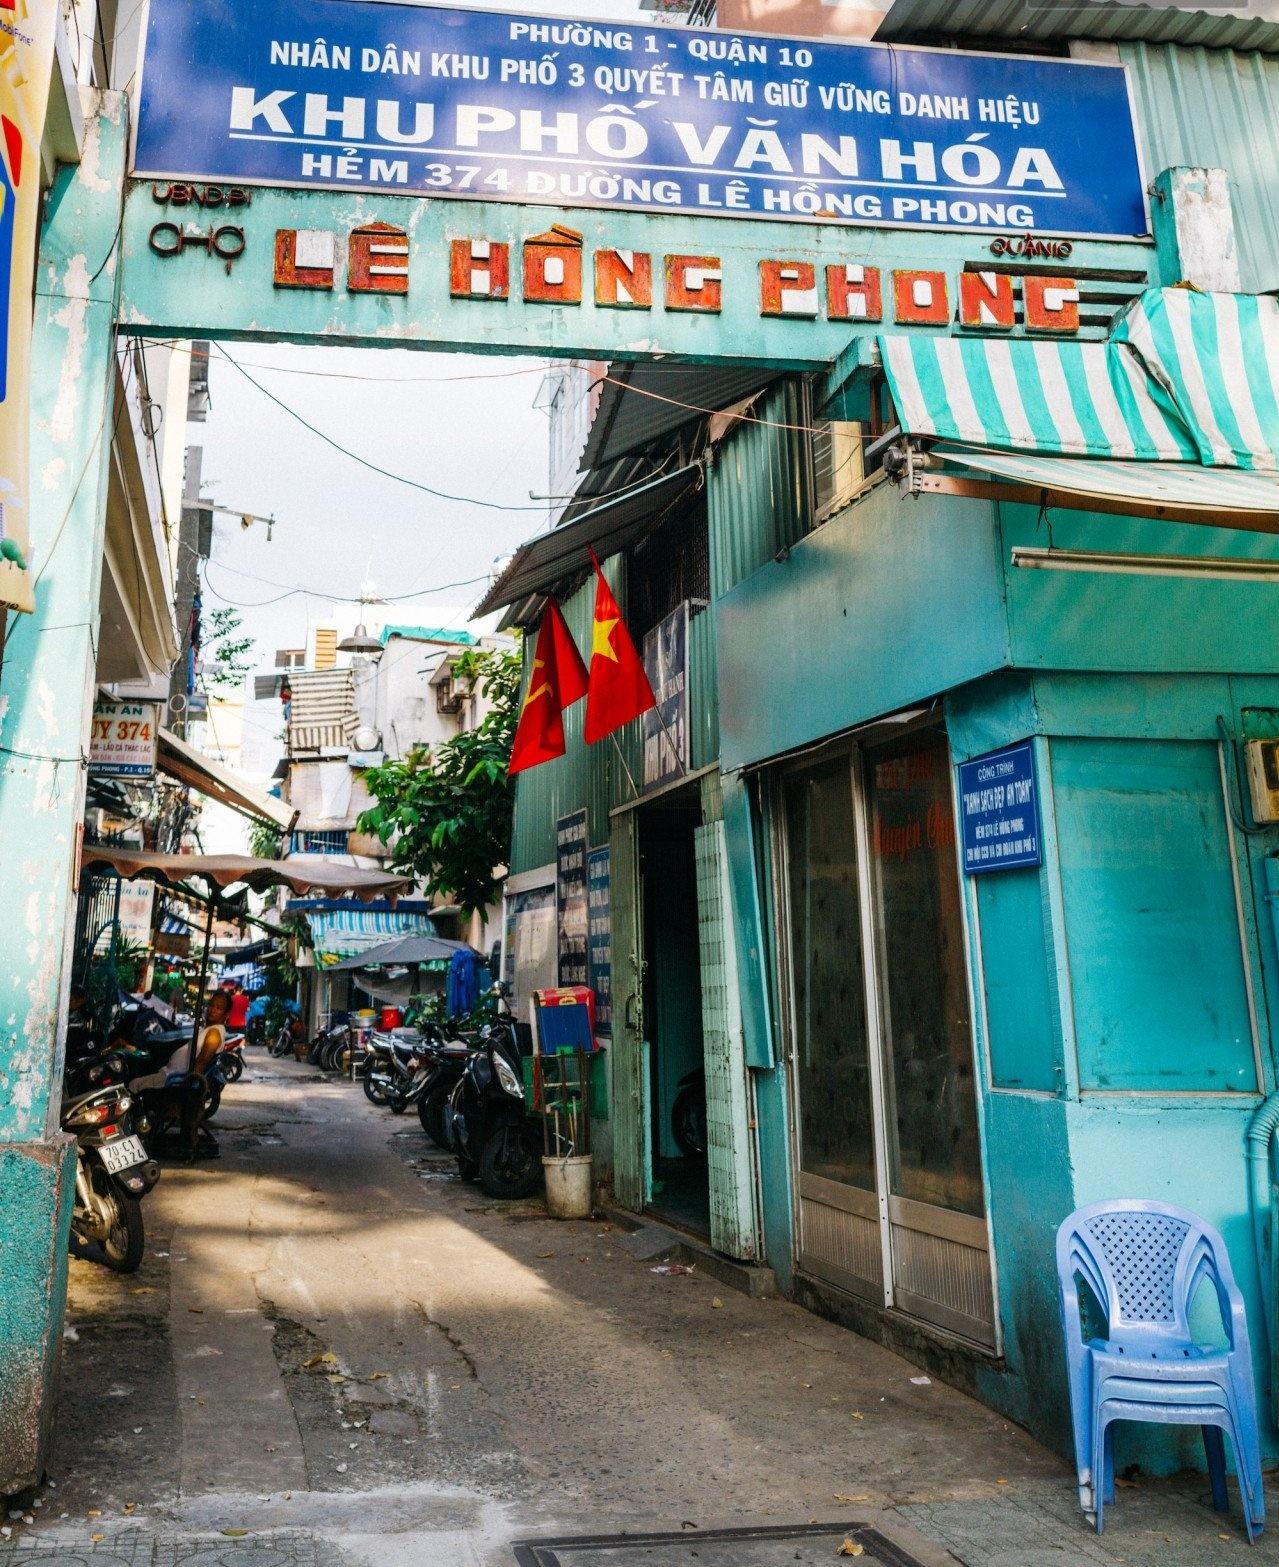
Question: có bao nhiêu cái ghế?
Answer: có ba cái ghế